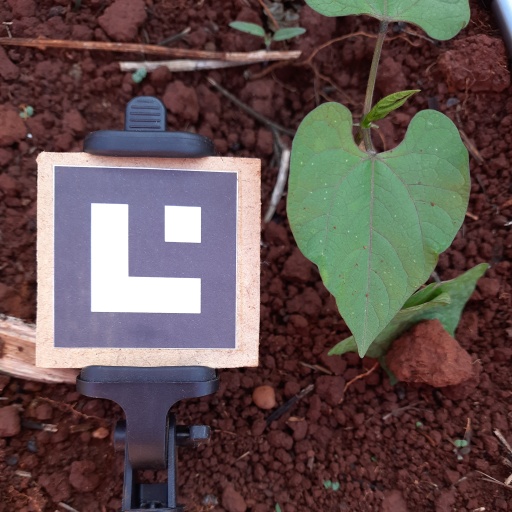
Observations: flat surface, no eating holes, with soild dust, under shade